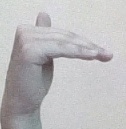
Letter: khaa